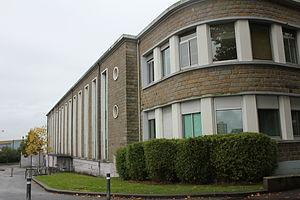
L'École européenne supérieure d'art de Bretagne est une école d'art fondée le 27 décembre 2010 de la réunion de quatre écoles supérieures d'art des villes de Brest, Lorient, Quimper et Rennes, et qui compte près de neuf cents étudiants. Il s’agit de la première école d’art en France au regard de sa capacité d’accueil.